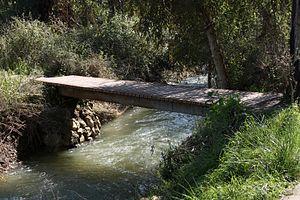
"L’Ayoun est un cours d'eau d'Israël suivant le cours de la faille syro-africaine, ainsi que de la réserve naturelle qui l'abrite, située à l'est de Metoula. Son cours supérieur s'étire vers le nord sur 7 km à l'extérieur de la réserve et sa source se trouve en territoire libanais. Aussi couramment appelé ha""Tanour"", il est mentionné pour la première fois dans le Talmud sous sa forme araméenne de « Nékouvta Déiyoun ».